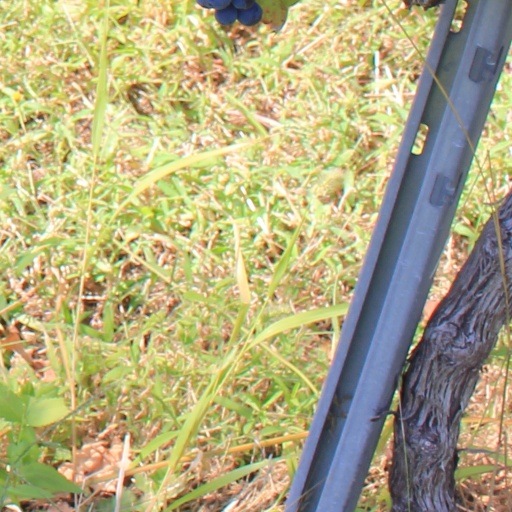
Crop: grape